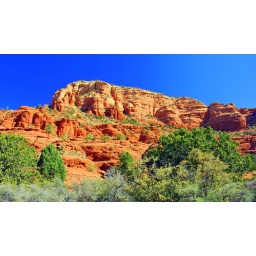
A red rock formation near the Chapel of the Holy Cross in Sedona, Arizona.